Zachęta – National Gallery of Art

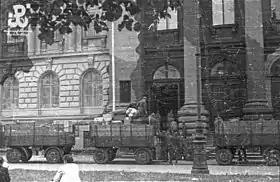
Zachęta looted by the Germans in July, 1944

During the Invasion of Poland at the beginning of the Second World War almost all of the buildings surrounding the museum were destroyed while the Zachęta building remained comparatively undamaged. Following the Polish capitulation, German units occupied the building and converted it into the "Haus der Deutschen Kultur" (House of German Culture) which was mainly used for propaganda purposes. The Society for the Encouragement of Fine Arts was dissolved. The artwork, as well as other documents belonging to the Society, were largely brought to the Muzeum Narodowe, or confiscated and sent to Germany. The transport took place on open trucks without any proper documentation. During the Warsaw Uprising the Zachęta building was heavily damaged by artillery and bombs and thus needed to be fully renovated at the end of the war. Traces of a flammable substance were found, suggesting that German units planned to set the building on fire before their withdrawal.